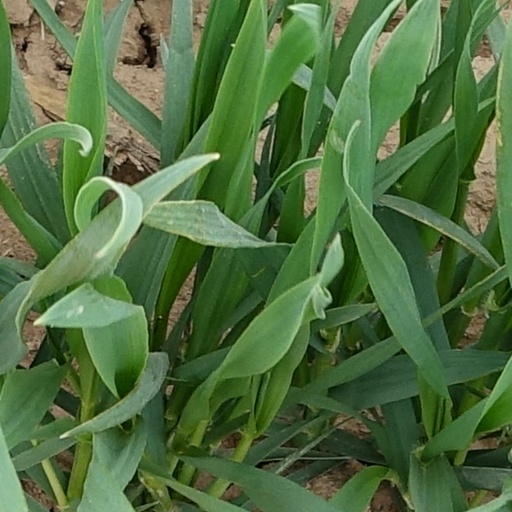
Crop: wheat